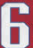
Number: 6